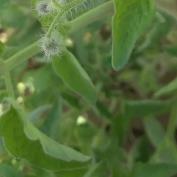
Crop: Tomato
Condition: healthy-leaf